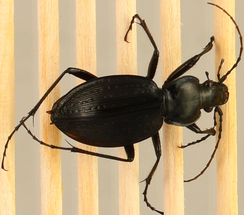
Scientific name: Carabus goryi
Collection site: Great Smoky Mountains National Park NEON (GRSM), plot GRSM_022